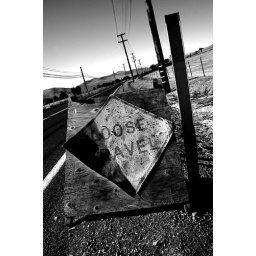
A road sign I found along Tassajara in Dublin.